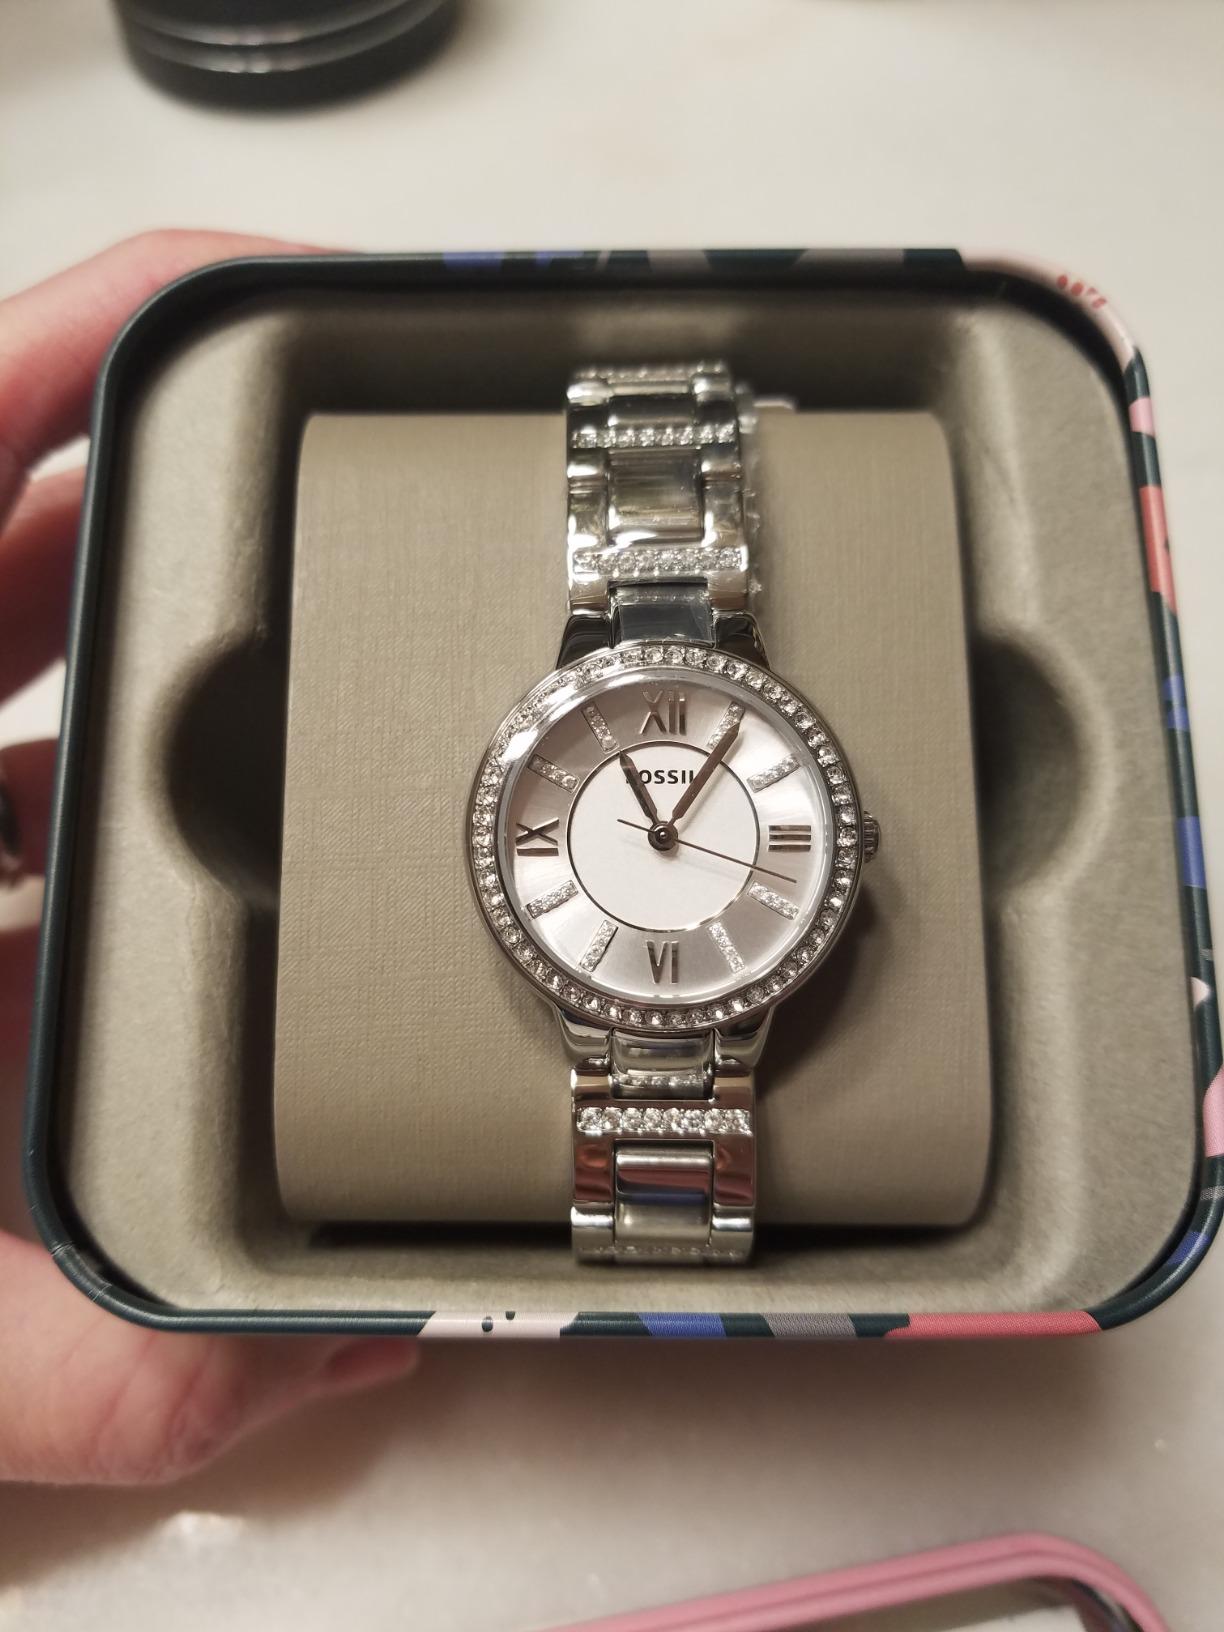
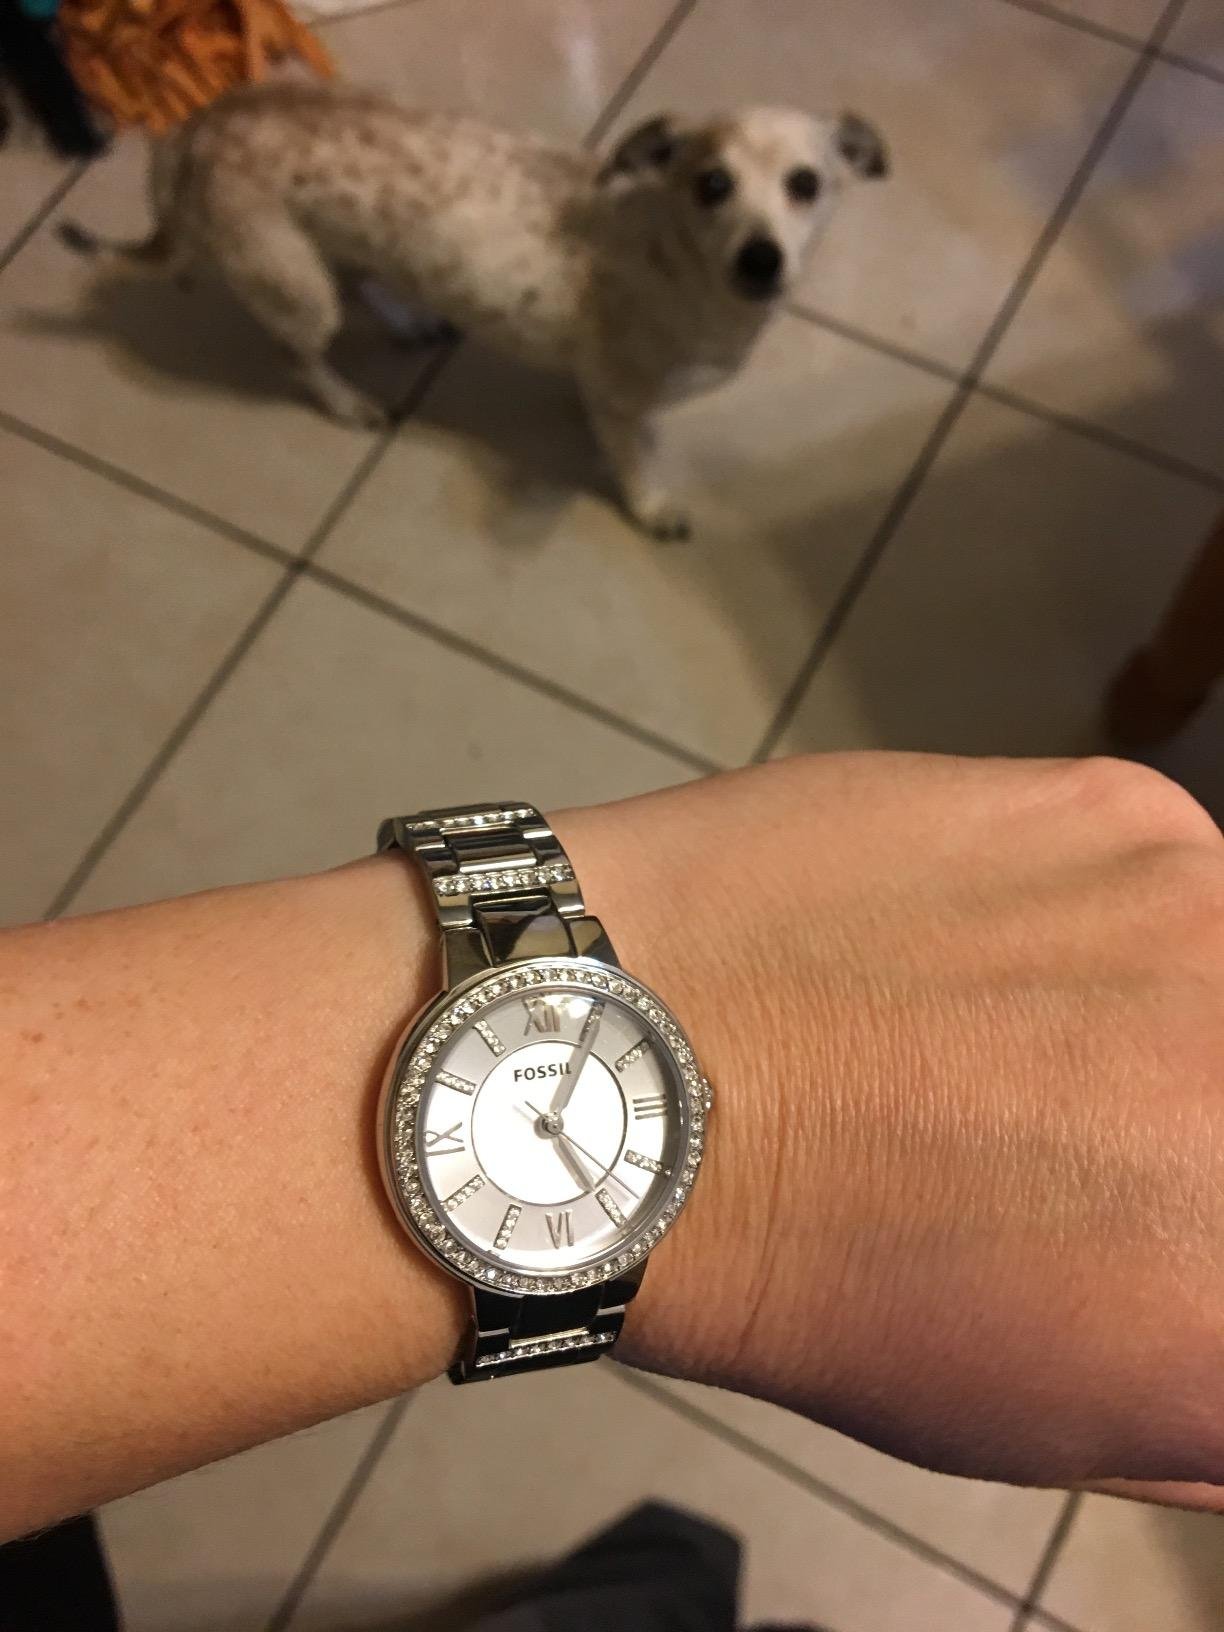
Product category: accessories_watch
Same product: yes